Liebfrauenplatz (Mainz)

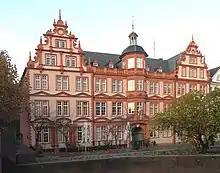
The house ″Zum Römischen Kaiser″, housing the administration of Gutenberg-Museum

Liebfrauenplatz is part of the monument zones Southeastern Old Town and Domstrasse. In addition to the nail column (completed in 1916), the following individual monuments from various eras such as Romanesque, Gothic, Late Renaissance/Early Baroque and Classicism form the peripheral buildings: